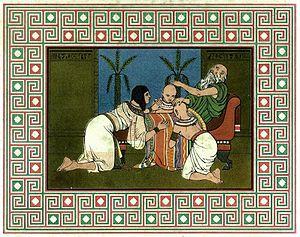
Manassès ou Manassé est le nom de l'aîné des deux fils de Asnath et Joseph dans le texte biblique. Il est le père de Machir. Sa descendance a donné une des douze tribus d'Israël, la tribu de Manassé. La Genèse fait venir ce nom de l'hébreu nashah :